Meihuaquan

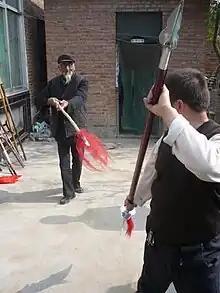
Dadao dui Qiang at Liangshan.

Training in Meihuaquan includes the use of eighteen types of traditional weapons, some of which are rarely seen. This is the list of weapons in Baijiazhi Meihuaquan in Taiwan: dandao (單刀), Qimeigun (齊眉棍),qiang (槍, spear), shuangdao (雙刀, double sabre), Xiao shao gun (小哨棍), jian (劍), Da shao gun (大哨棍), jiujie gangbian (九節鋼鞭, see jiujiebian), liuxingchui (流星錘, meteor hammer), sanjiegun (三節棍), Meihua Guai (梅花拐), Bishou (匕手), dadao (大刀, alebard).